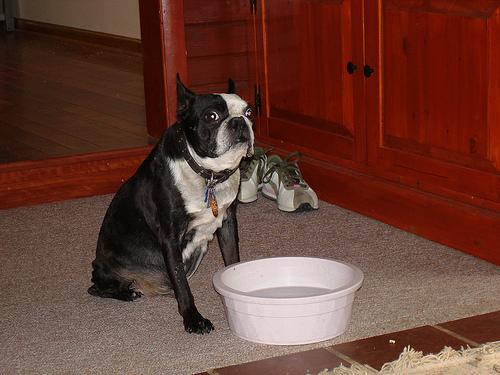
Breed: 230-n000084-Boston_bull